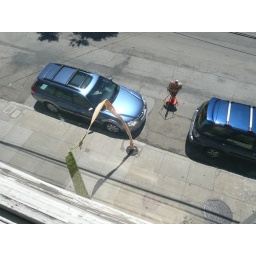
with signs and windy/moving arch over the public sidewalk